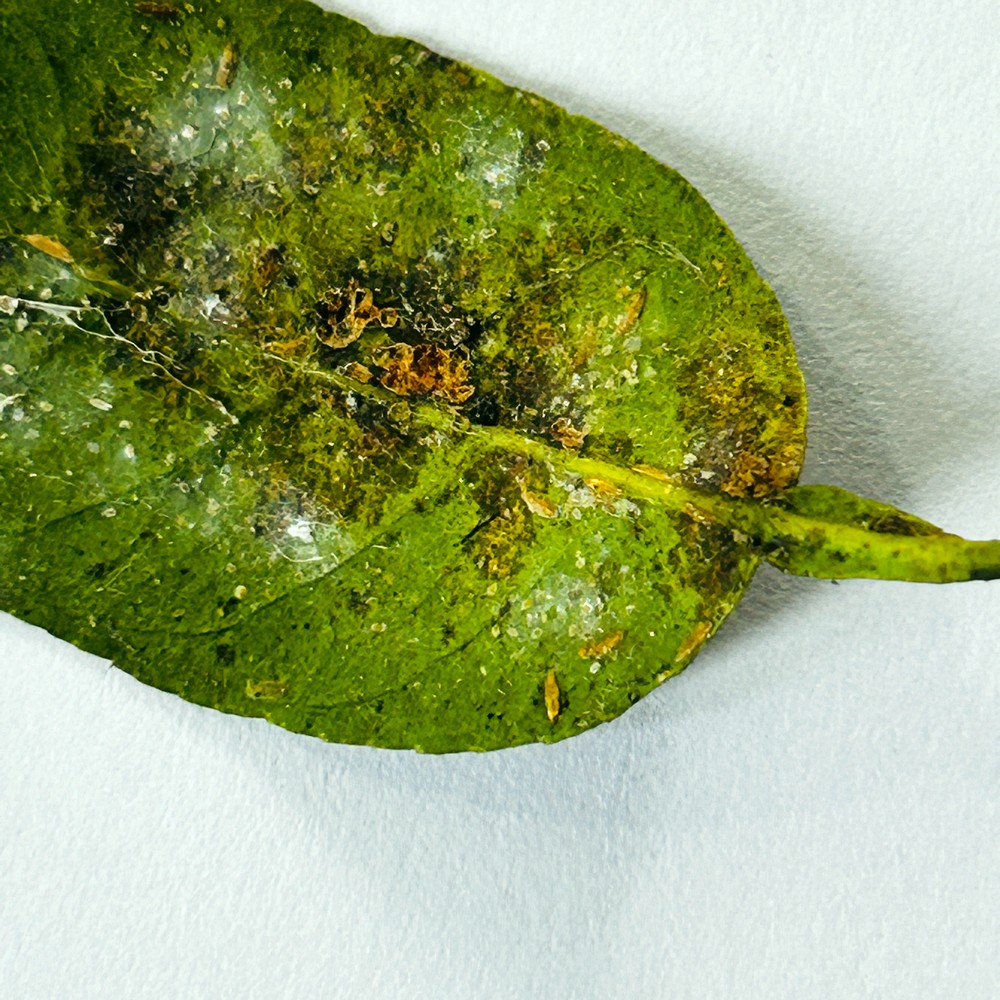
Label: Bacterial Blight